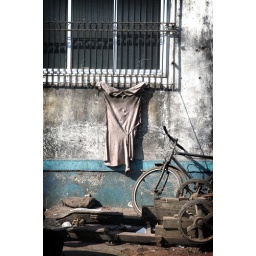
A dirty piece of worn out clothing hangs out to dry outside a barred window in Mumbai - India